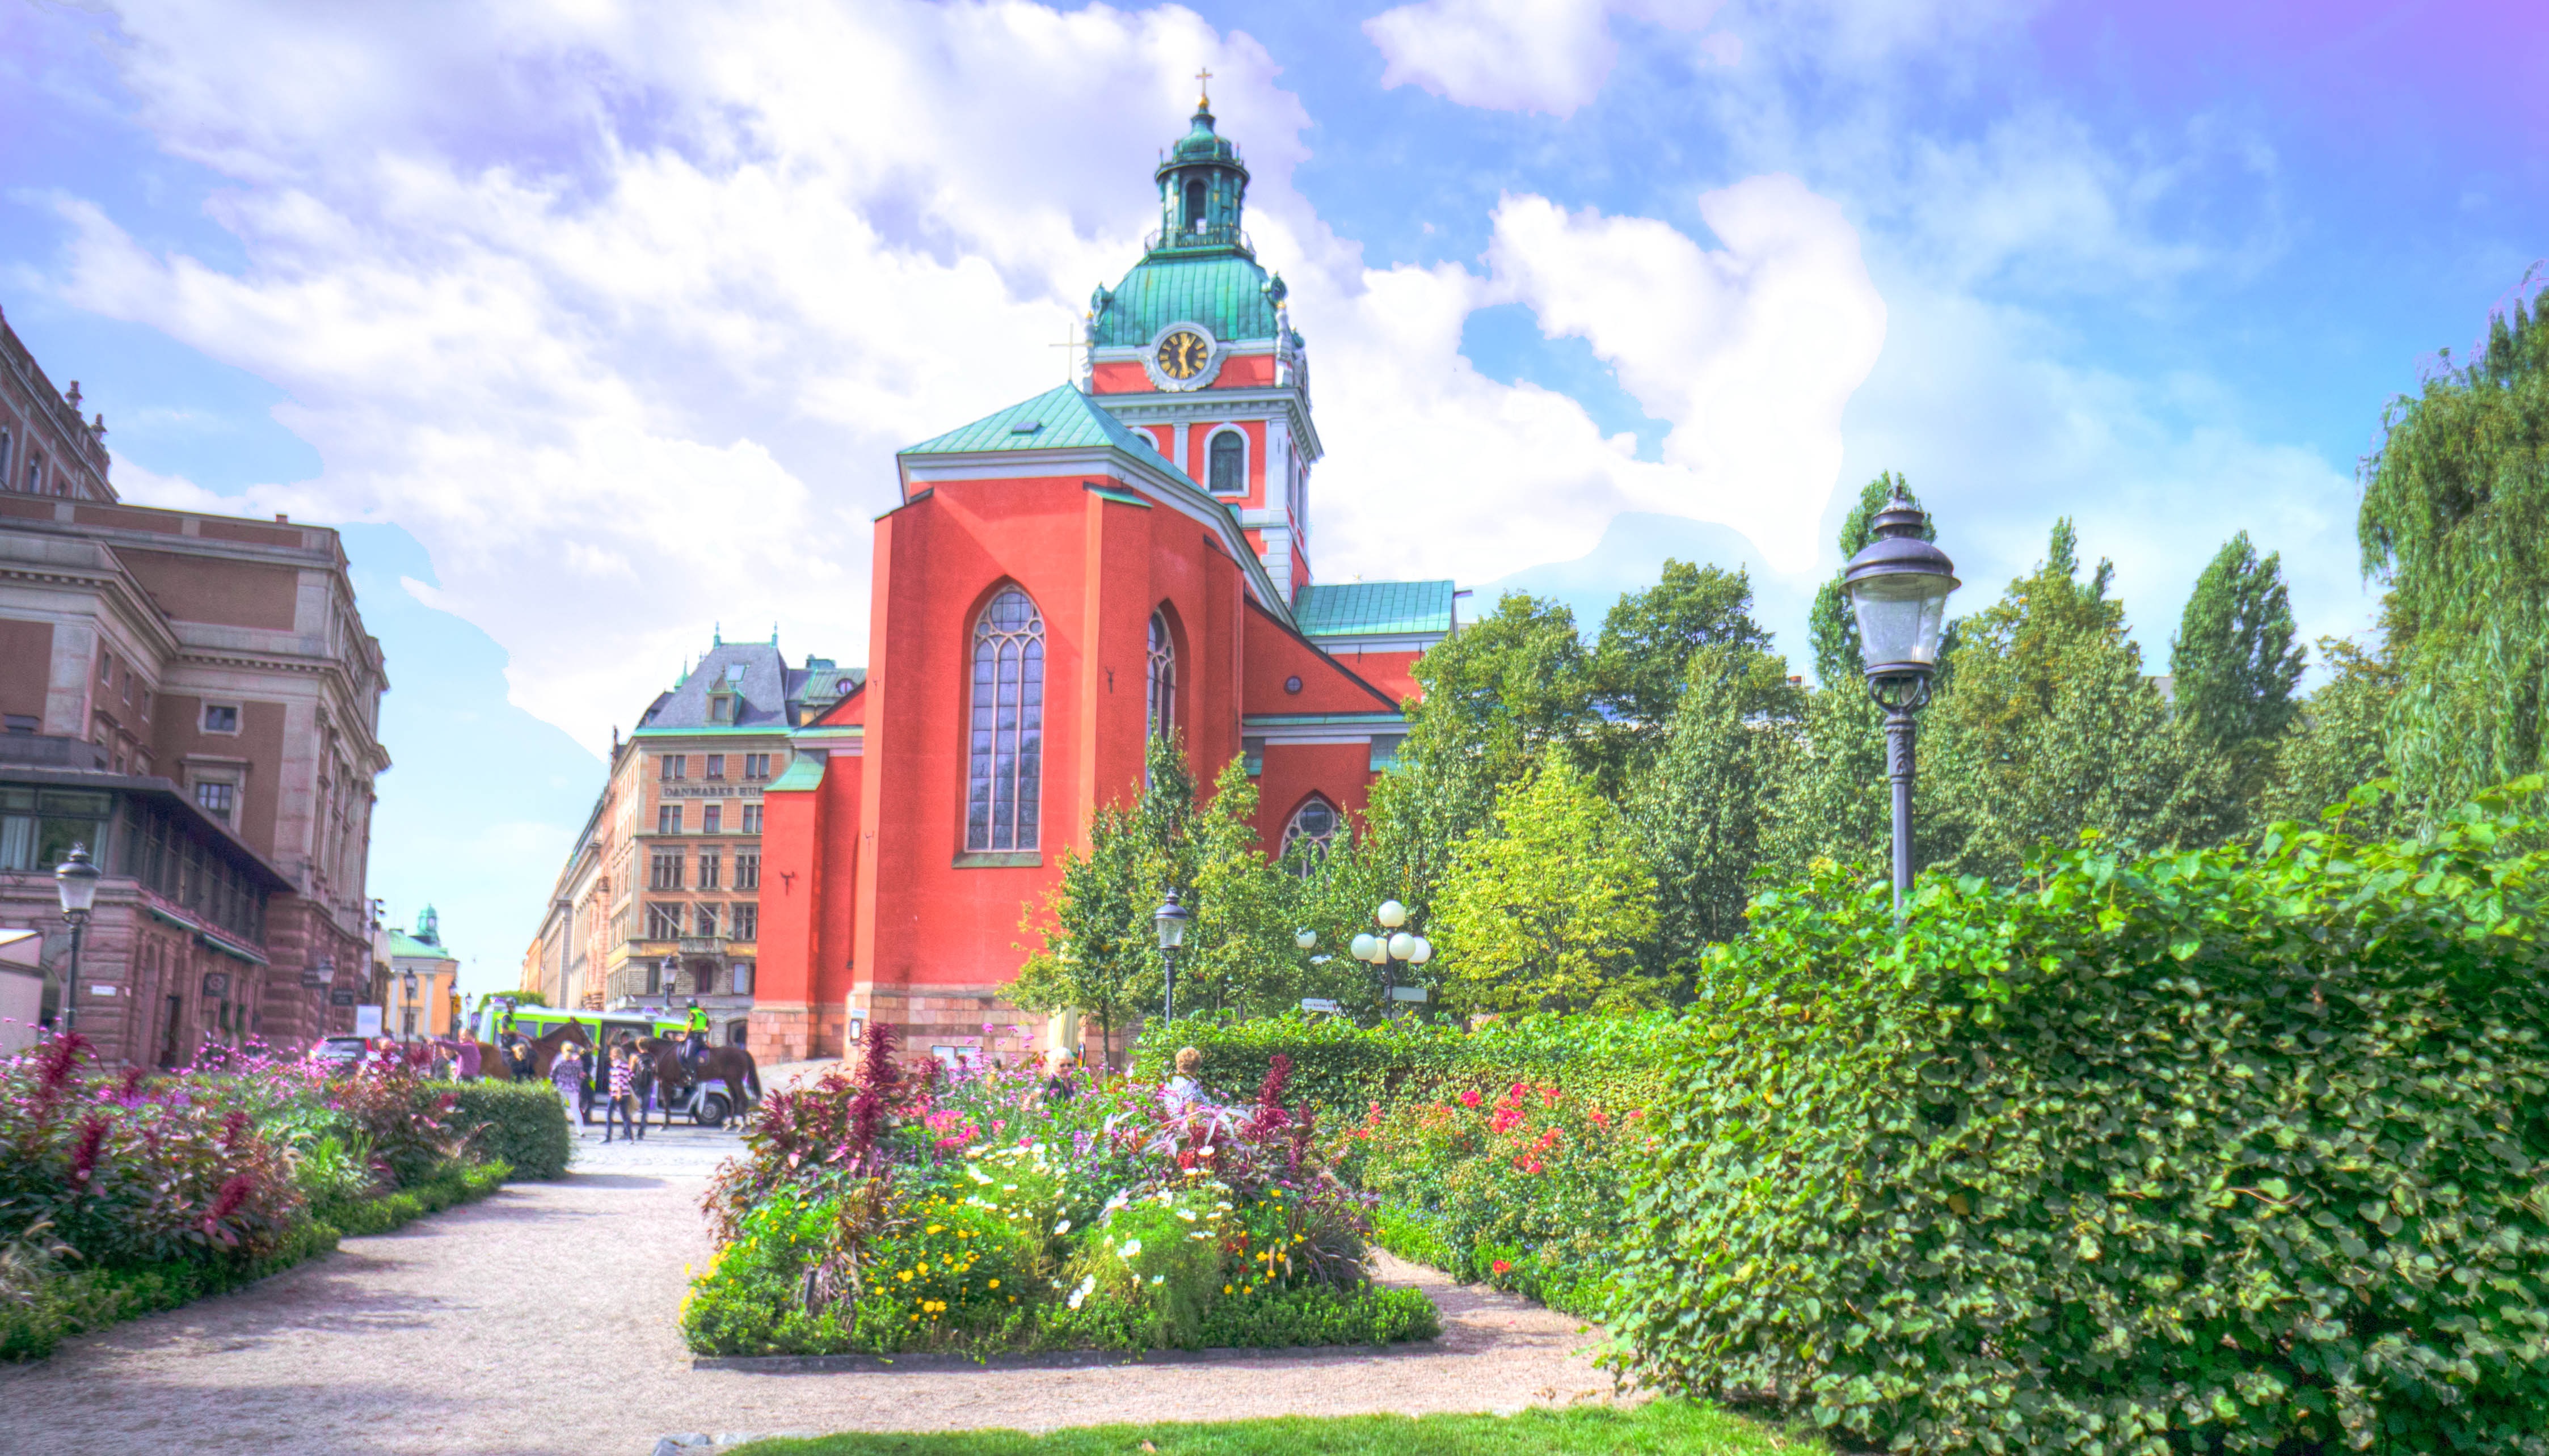
landscape, outdoor, architecture, sky, town, building, old, summer, europe, tower, scenic, scenery, garden, place of worship, flowers, resort, sweden, beautiful, estate, stockholm, stan, scandinavia, gamla